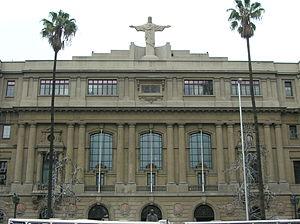
Santiago ou Santiago du Chili [sɑ̃.tja.ɡo.dy.ʃi.li] est la capitale du Chili, pays d'Amérique latine. Elle est située dans la Vallée Centrale. Ses habitants s’appellent les Santiagois.
L'archidiocèse de Santiago du Chili est un siège métropolitain de l'Église catholique du Chili. En 2014, il comptait 4.254.000 baptisés sur 6.358.210 habitants.